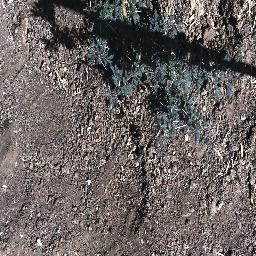
Label: prickly_acacia